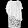
Label: Dress